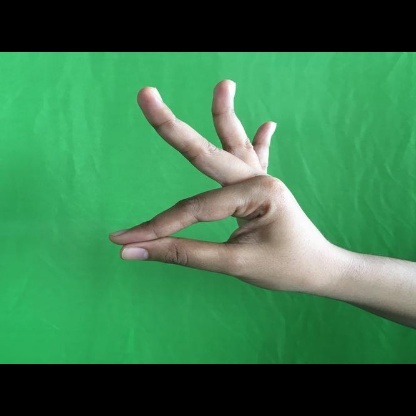
Mudra: Hamsasyam